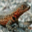
Label: lizard